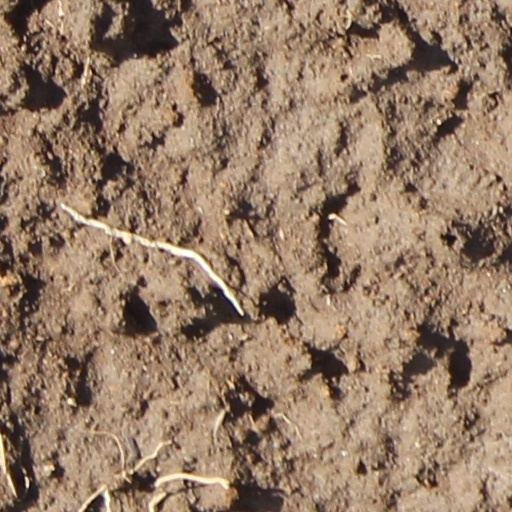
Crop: wheat